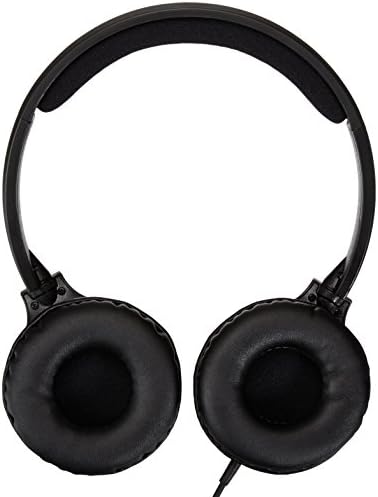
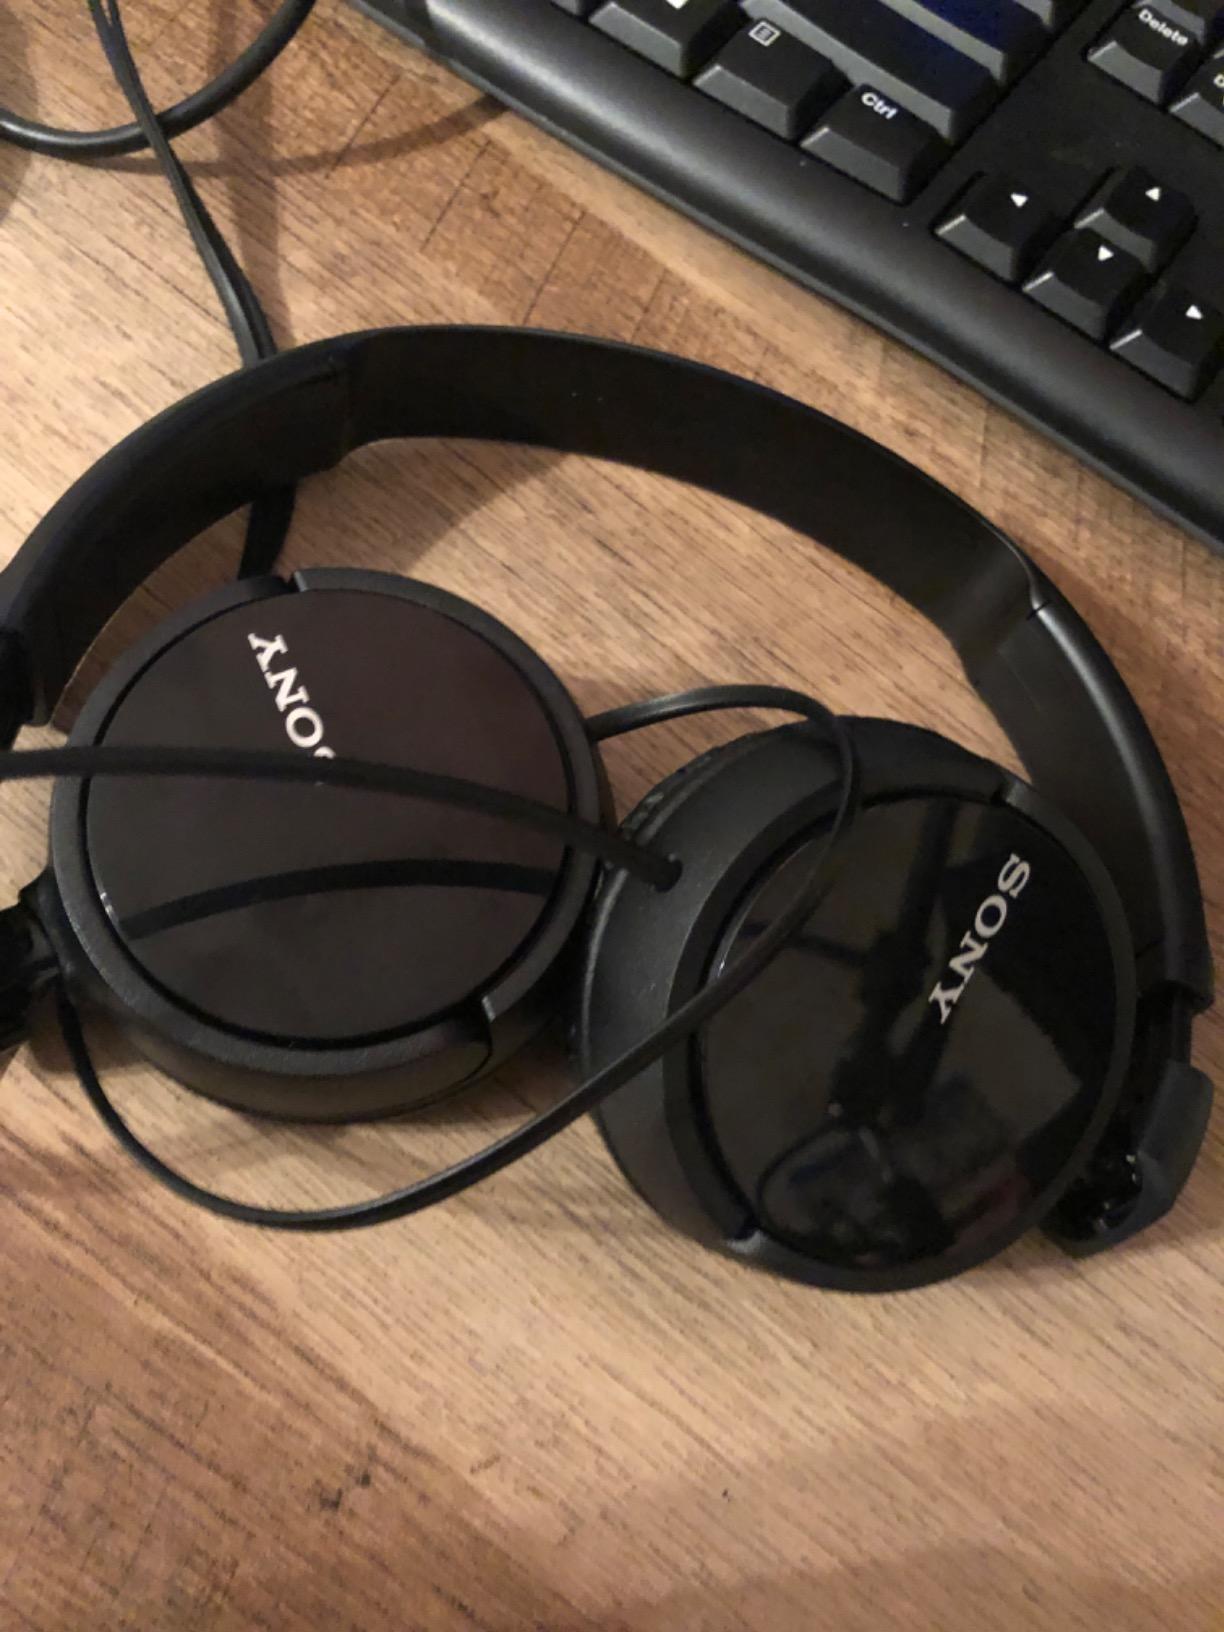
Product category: headphones
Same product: no